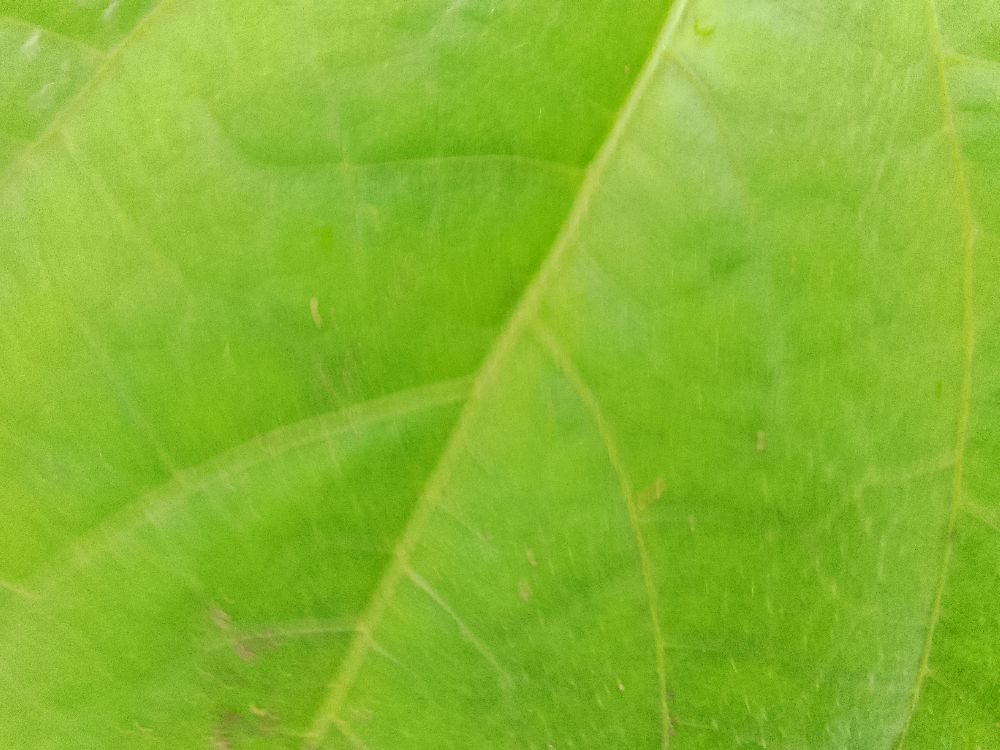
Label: healthy